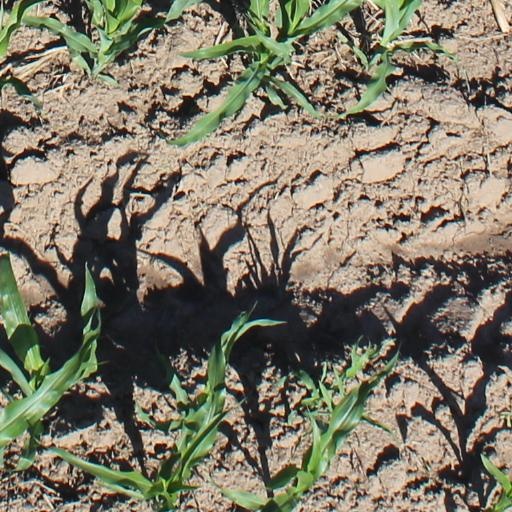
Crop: maize; corn